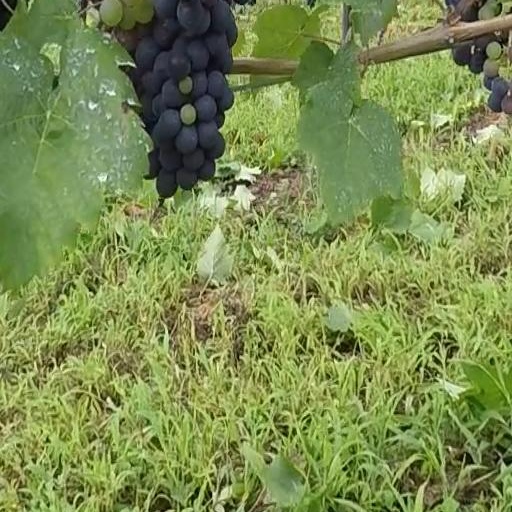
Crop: grape